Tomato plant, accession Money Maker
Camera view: tilt-top (135 deg); turntable rotation: 270 degrees
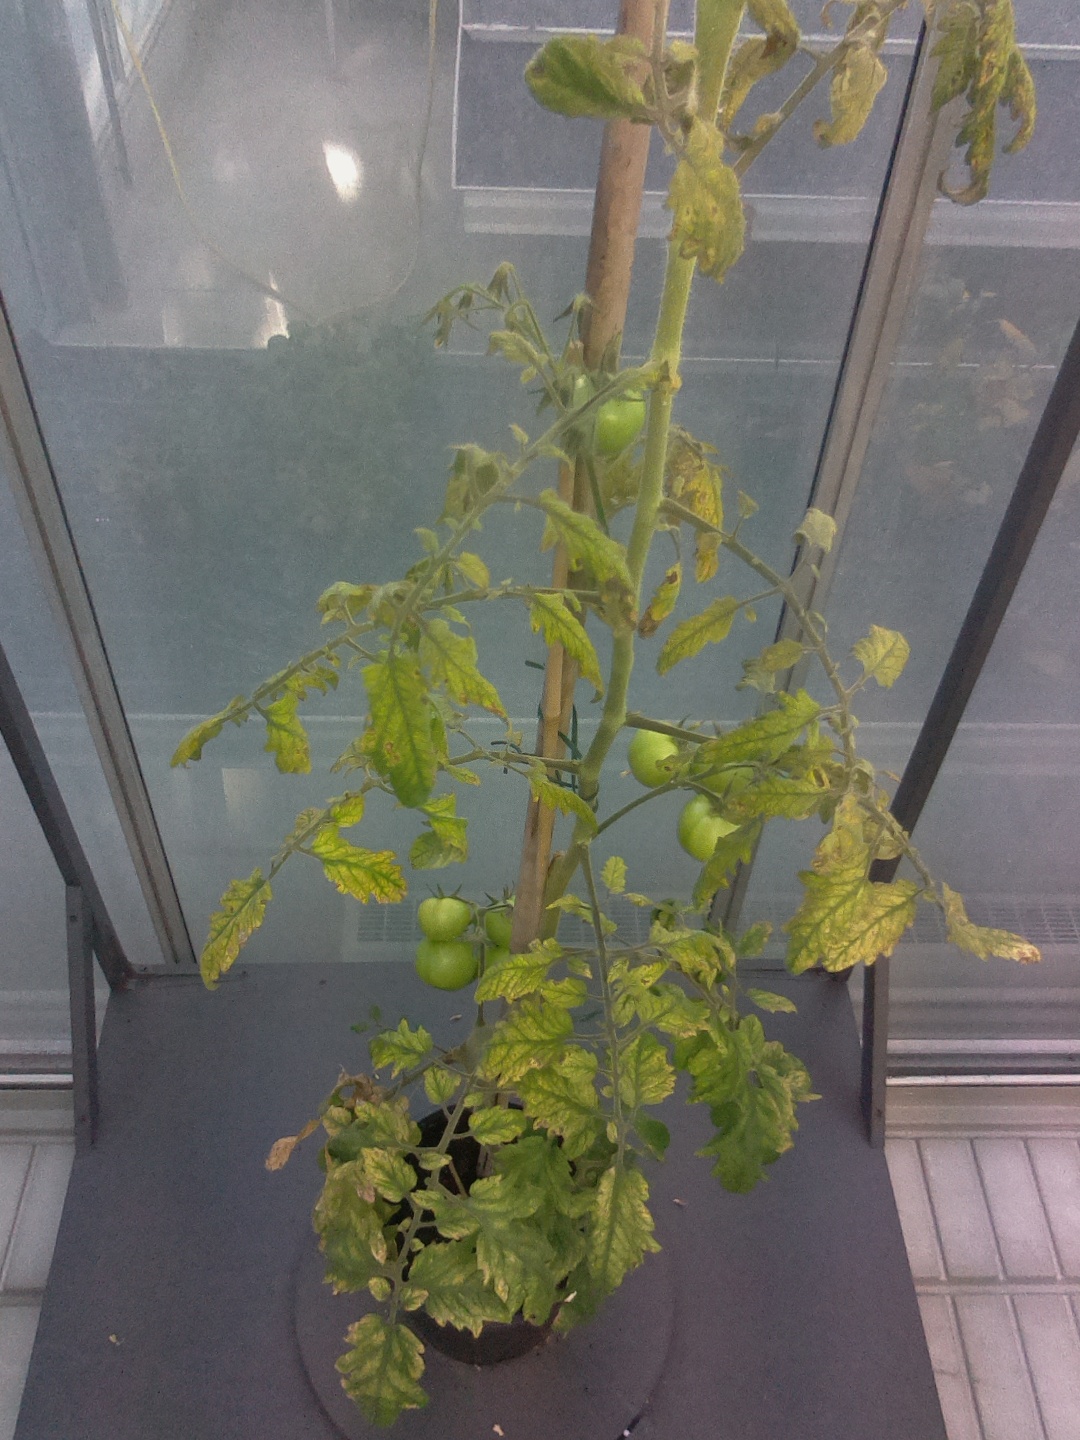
BBCH growth stage 79: 90% -100% of final fruit size